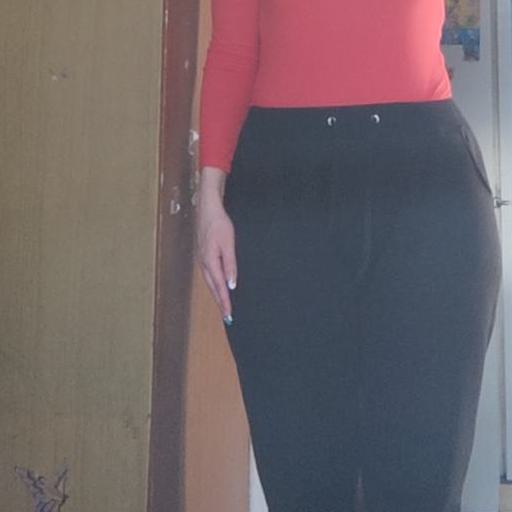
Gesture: no_gesture